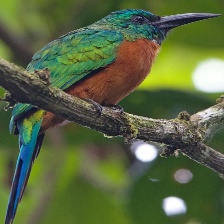
Species: GREAT JACAMAR
Scientific name: JACAMEROPS AUREUS